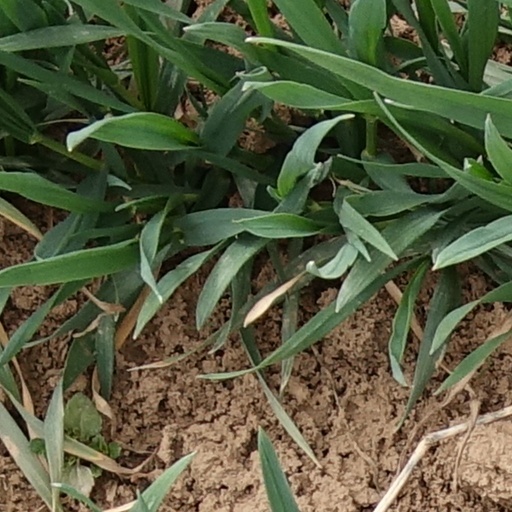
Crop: wheat